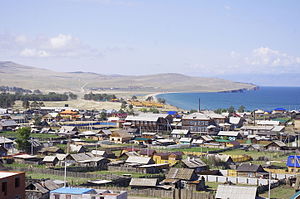
Olkhon
Khusjir
Olkhon er en 730 km² stor ø i Bajkalsøen i Sibirien, Rusland. Det er den tredjestørste ø i en sø i verden kun overgået af Manitoulin Island i Lake Huron og den kunstige ø René-Levasseur Island i kratersøen Manicouagan Reservoir, begge i Canada.